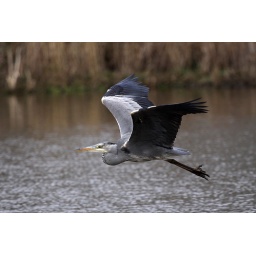
Grey Heron flying over water